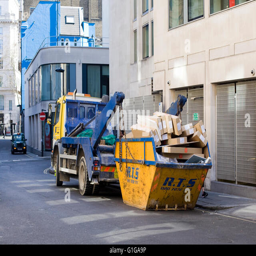
truck picking up a skip full of cardboard for recycling on the street